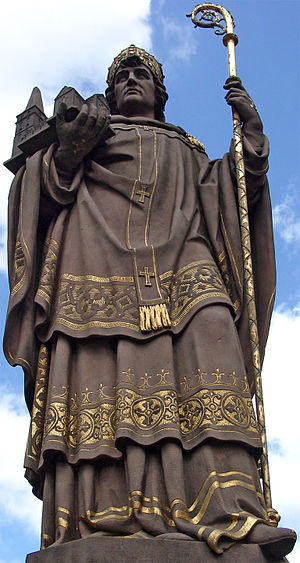
Ansgar
Ansgar også kaldet Nordens Apostel var en frankisk benediktinermunk, som forsøgte at gøre danerne kristne, da han rejste med Harald Klak til Danmark efter dennes dåb i Frankerriget.